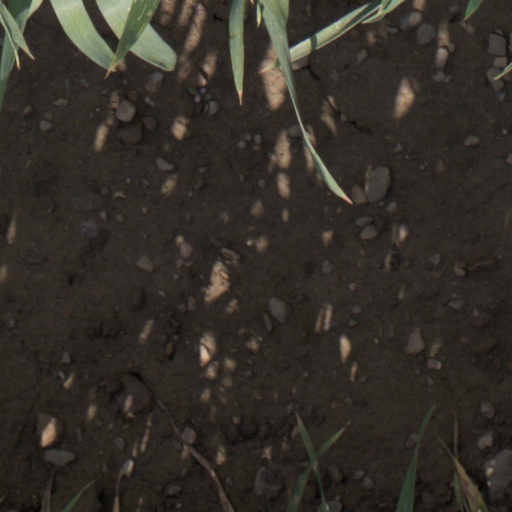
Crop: wheat